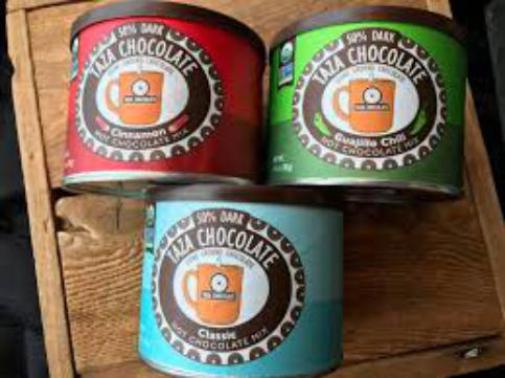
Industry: Food